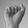
ASL letter: A